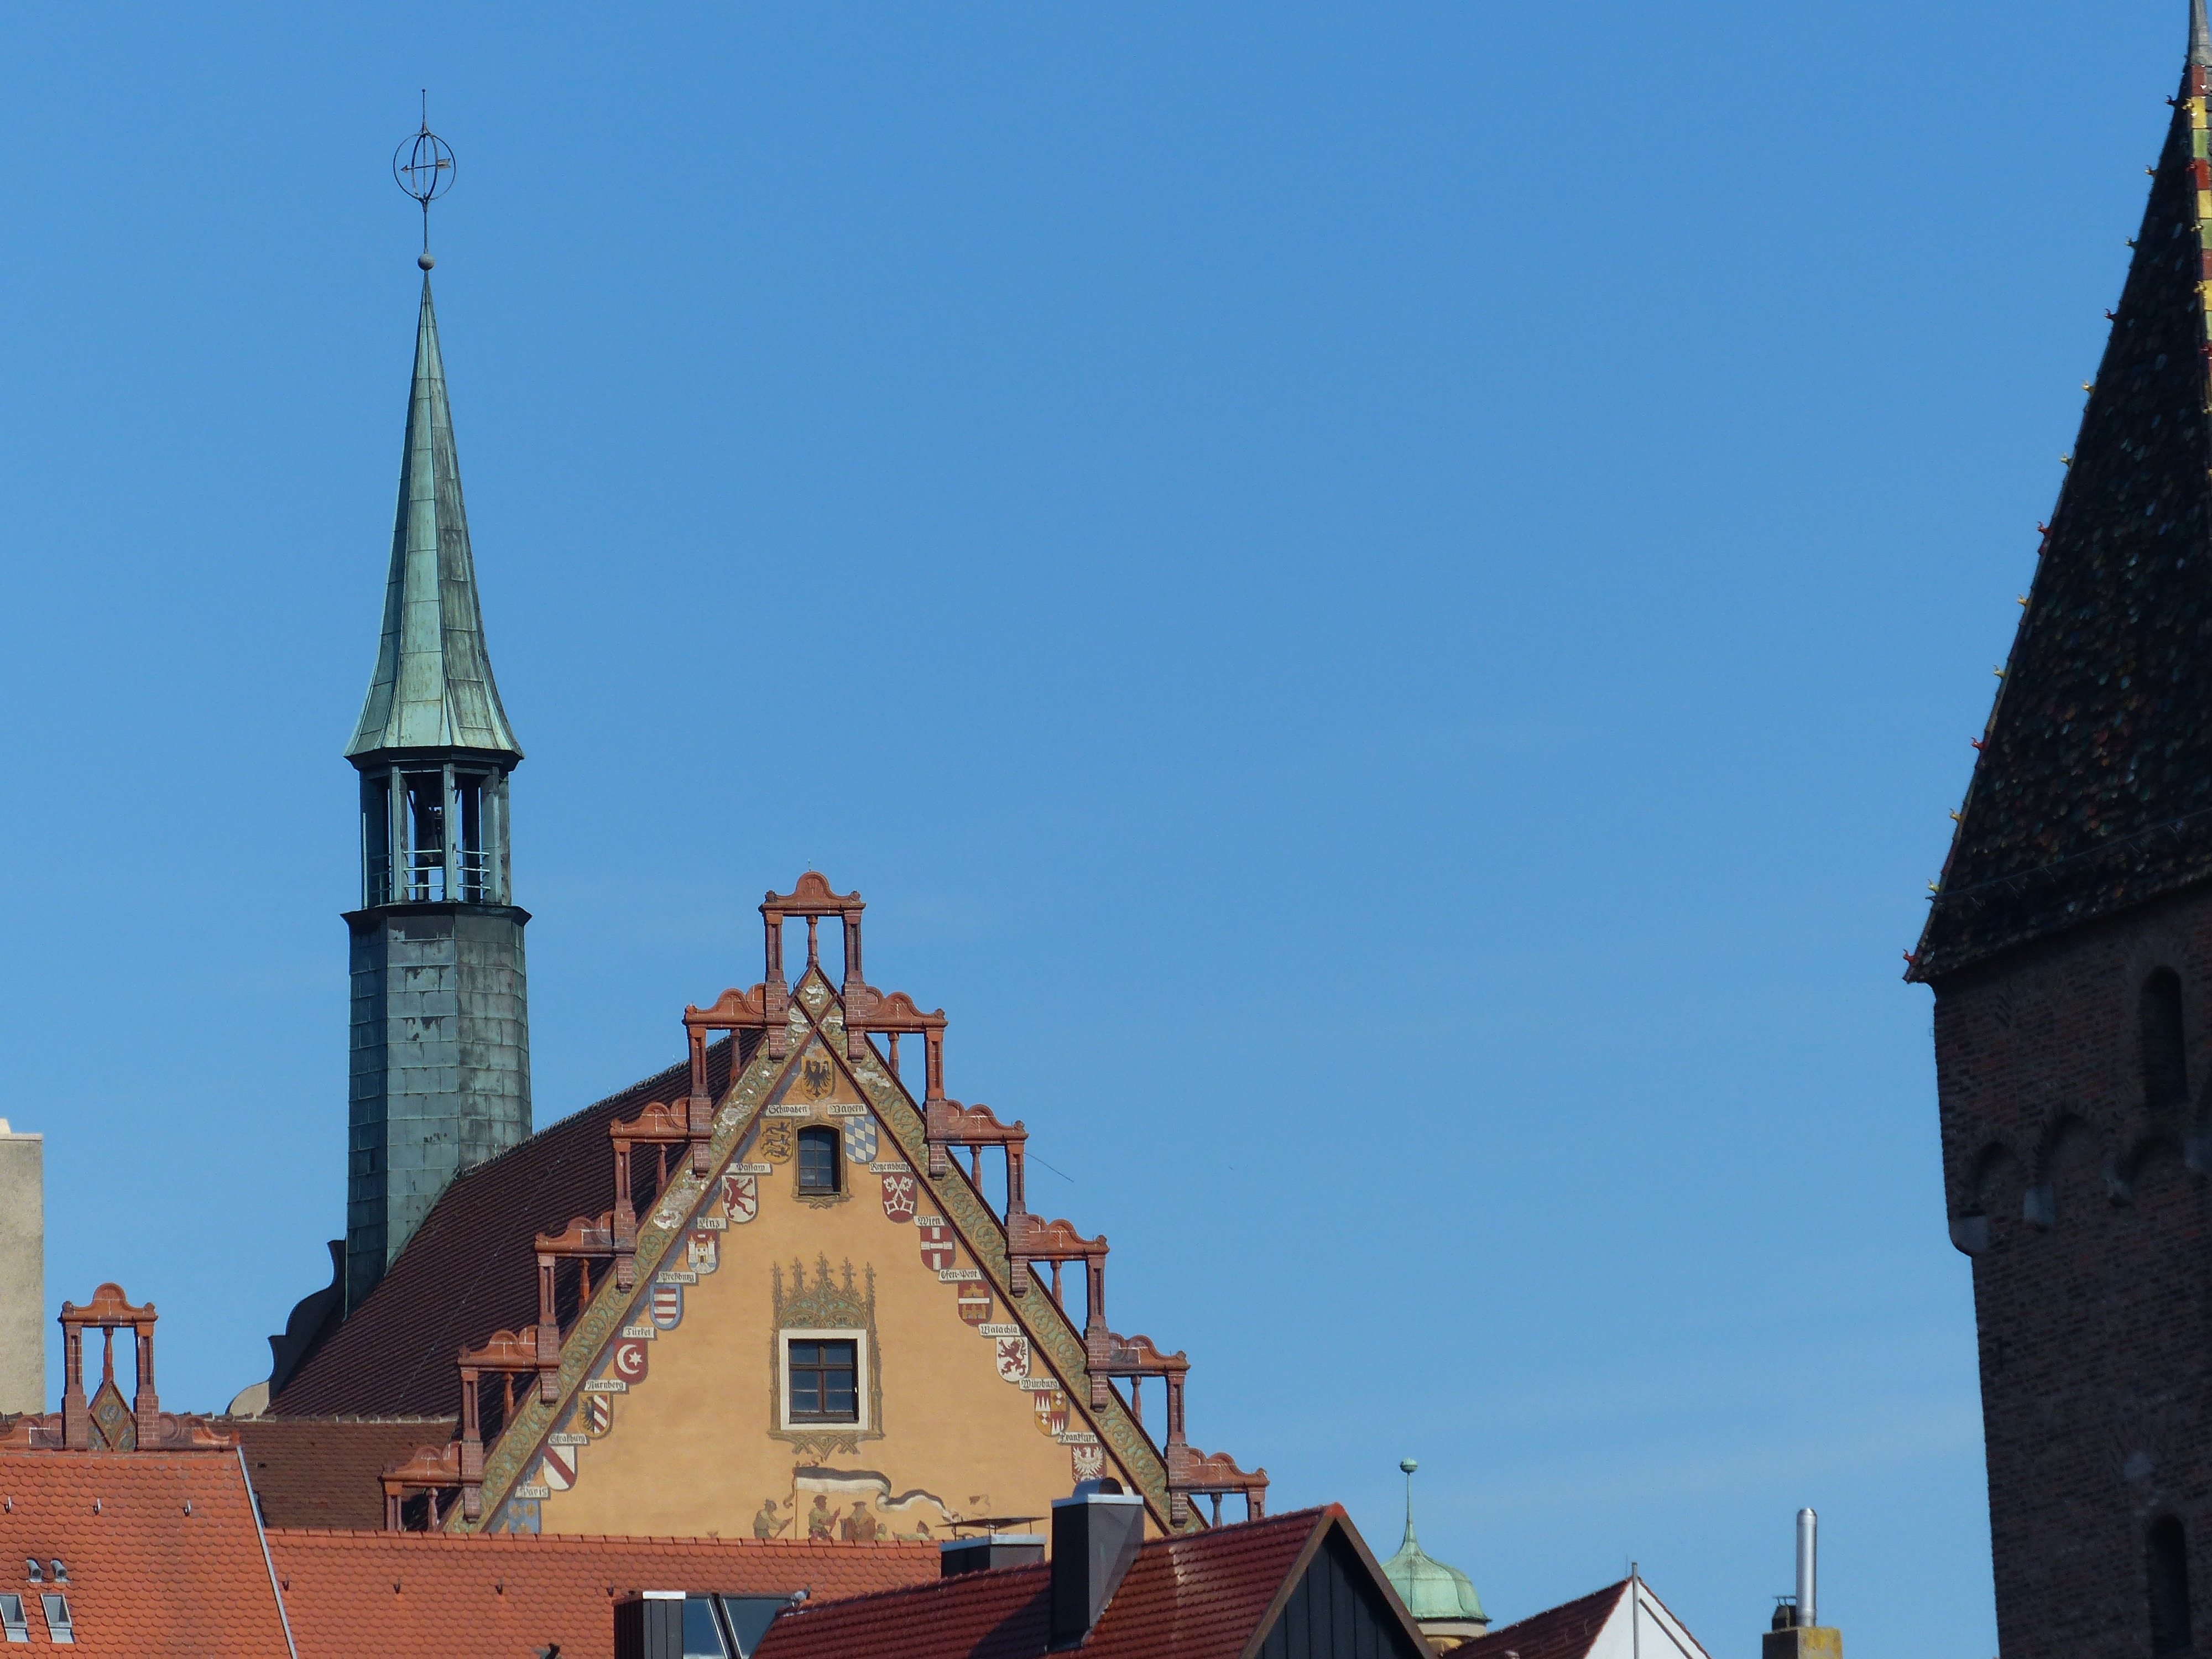
architecture, town, building, tower, landmark, facade, church, cathedral, chapel, tourism, place of worship, bell tower, spire, steeple, ulm, town hall, tours